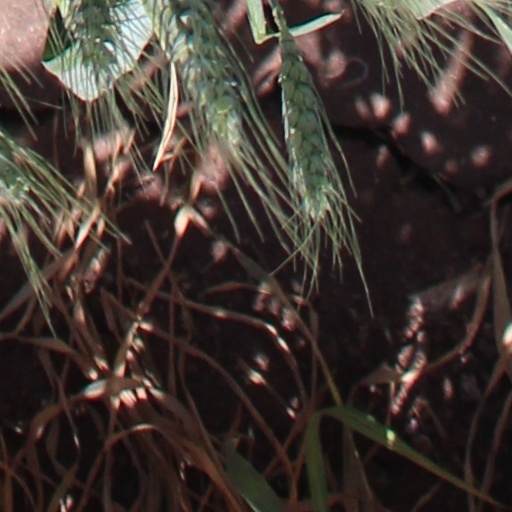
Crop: wheat